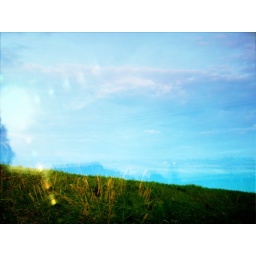
A hill in France, the view from my back garden and a field in England.